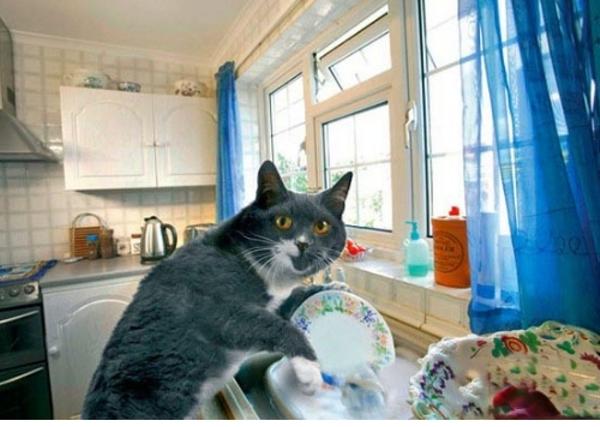
回答: 別に何もやってないッスよ?ちょっとたまには洗おうかなって...あ!!!!そっちの部屋は待って!まだ...あの!ちょっと......!